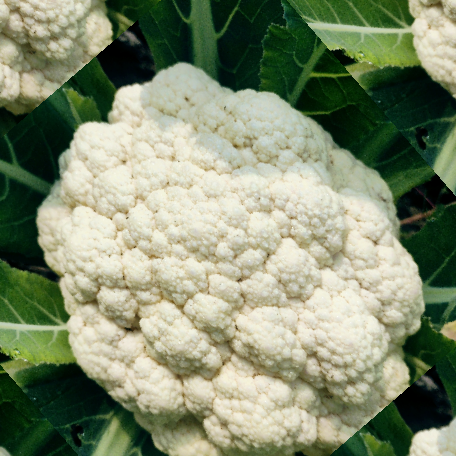
Label: Disease Free